Time Squad

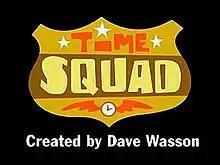
Title card

Time Squad is an American animated television series created by Dave Wasson for Cartoon Network and the tenth of the network's Cartoon Cartoons. It follows the adventures of Otto Osworth, Buck Tuddrussel, and the robot Larry 3000, a trio of hapless "time cops" living in the far distant future who travel back in time attempting to correct the course of history. During their adventures, they run into major historical figures such as Julius Caesar, Abraham Lincoln, Sigmund Freud, Leonardo da Vinci, the Founding Fathers, and Moctezuma, who have taken a drastically different course of life than history dictates. The mission of the Time Squad is to guide these figures onto the correct path and ensure the integrity of the future.